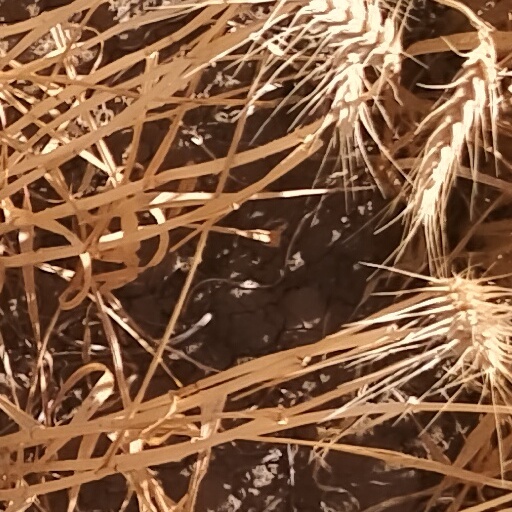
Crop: wheat